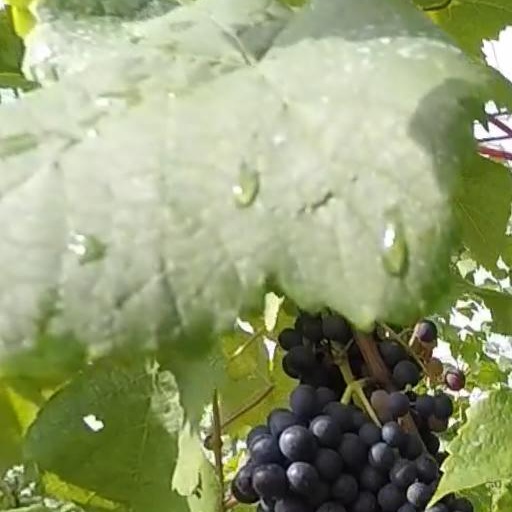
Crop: grape